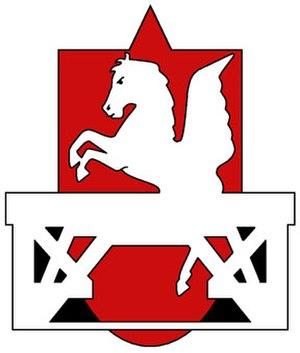
La 352ᵉ division d'infanterie, devenue 352. Volksgrenadier Division était une division d'infanterie de l'Armée allemande pendant la Seconde Guerre mondiale.